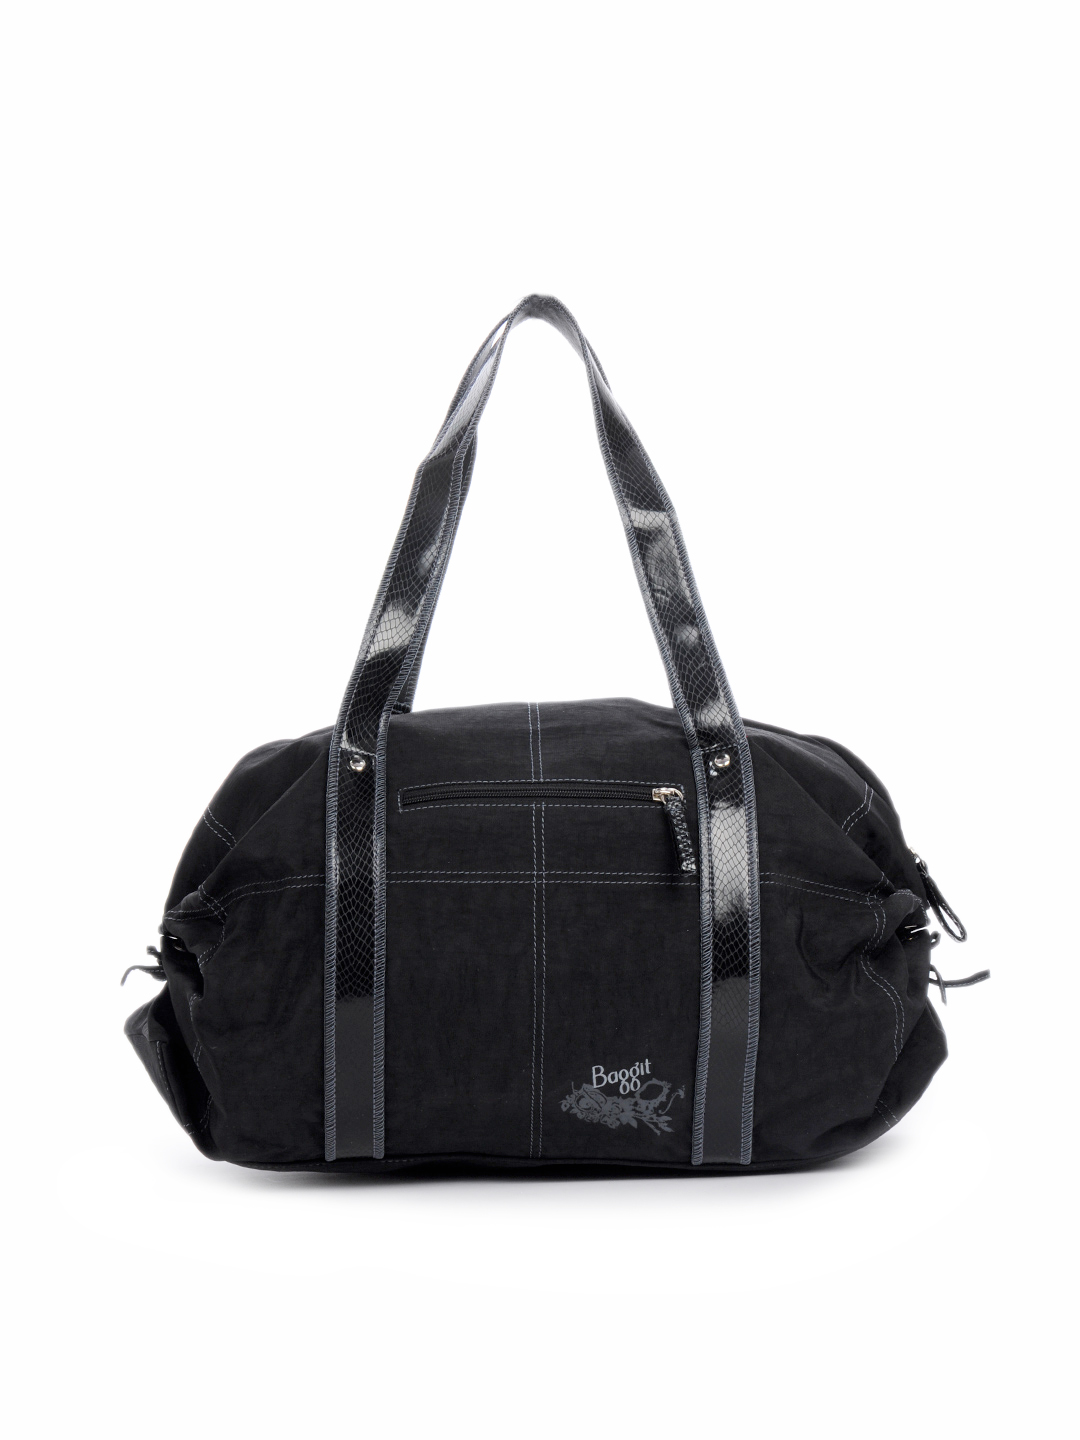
Baggit Women Chakde Naag Black Handbag
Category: Accessories / Bags / Handbags
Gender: Women
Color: Black
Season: Winter 2015
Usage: Casual